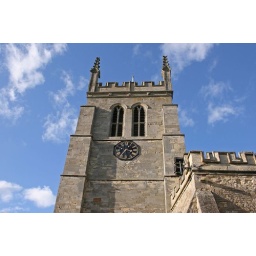
The clock tower of the church of St. Peter and St. Paul in Newport Pagnell.